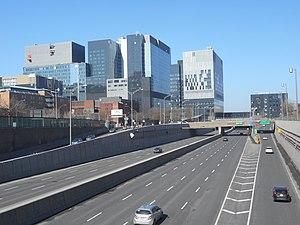
Centre hospitalier de l'Université de Montréal Autoroute Ville-Marie
Le Centre hospitalier de l’Université de Montréal est le plus grand centre hospitalier universitaire du Québec. Constitué en février 1995, il offre des soins et des services généraux et spécialisés à sa patientèle immédiate, mais également des services spécialisés et superspécialisés à une patientèle régionale et suprarégionale par l'entremise du Réseau universitaire intégré de santé et de services sociaux de l’Université de Montréal.